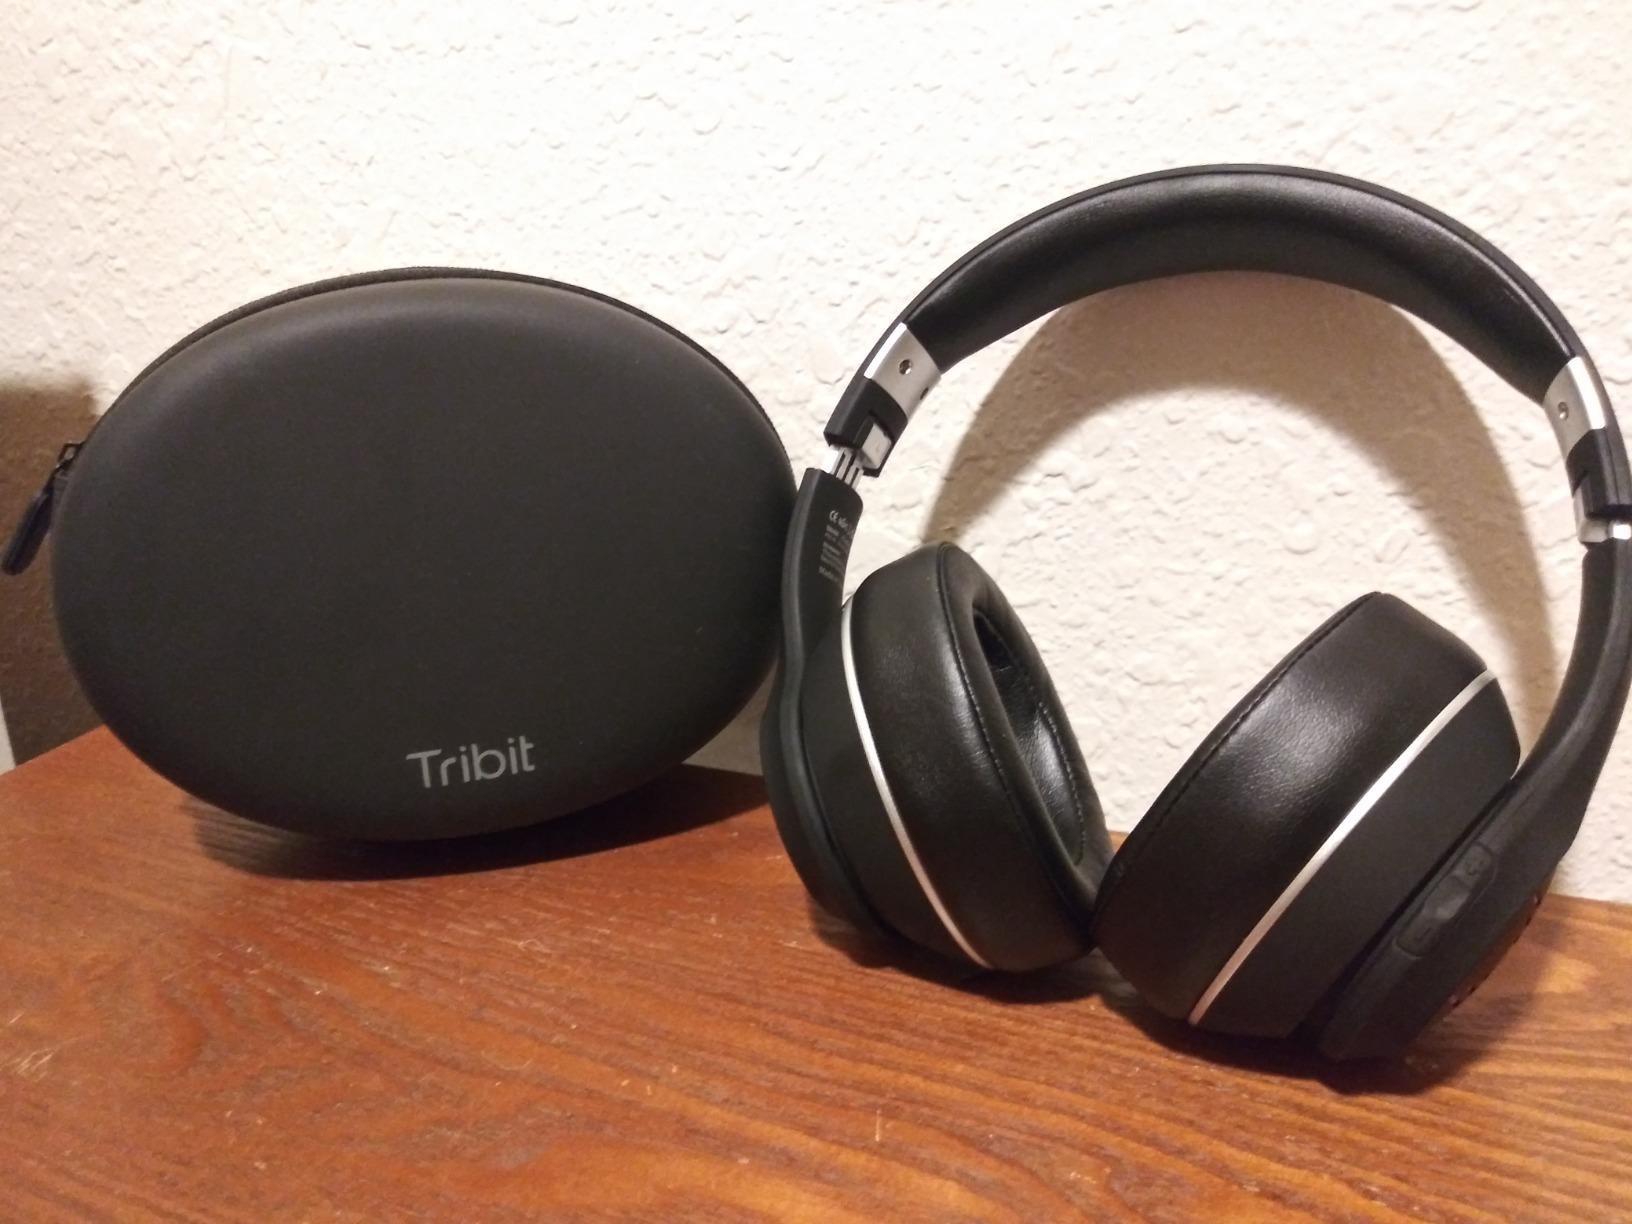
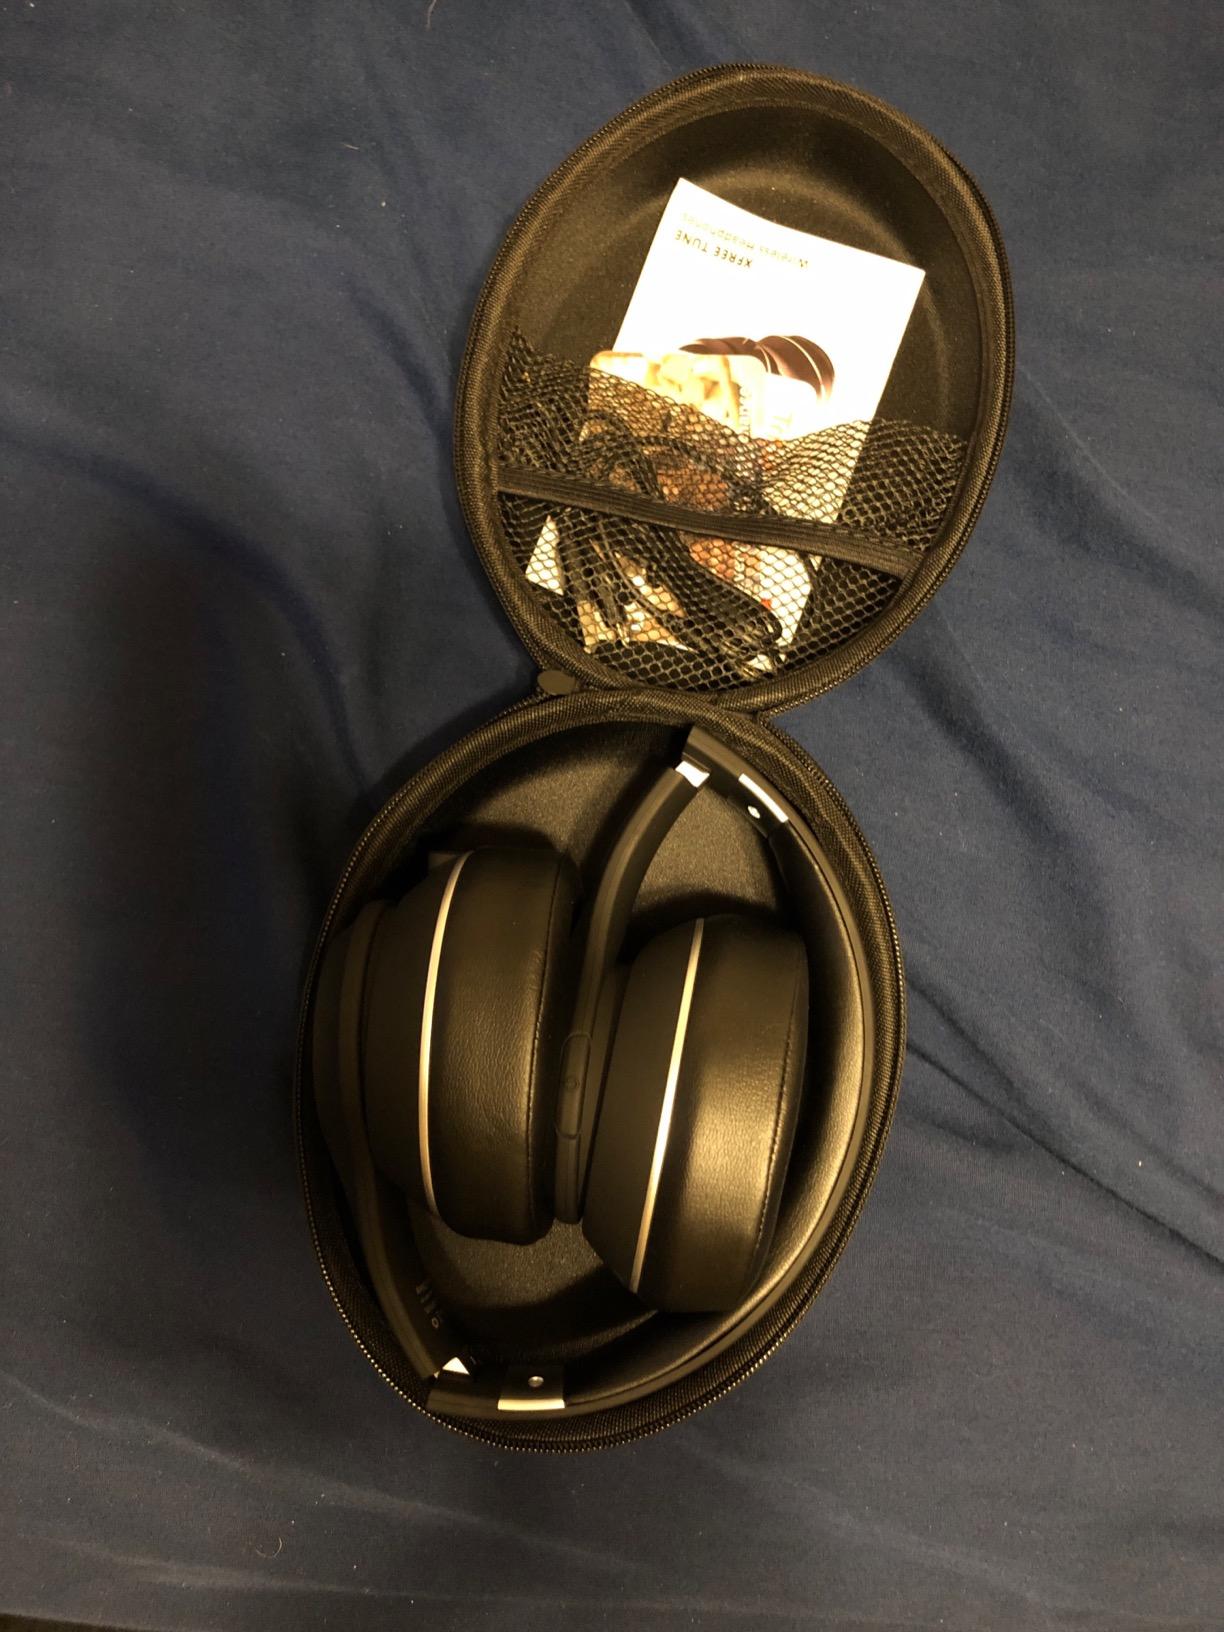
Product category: headphones
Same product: yes